Bayam Ariyaan

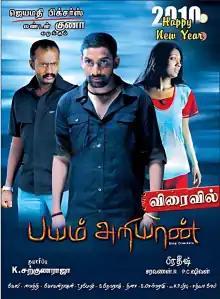
Poster

Bayam Ariyaan is a 2010 Indian Tamil-language action drama film directed by Prathesh. The film stars newcomer Mahesh Raja and Udhayathara, with Kishore, Manikandan, Saranya Ponvannan, Ponnambalam, Devi Kiruba, Aswathy, Kadhal Sukumar, and Kottachi playing supporting roles. It was released on 23 April 2010.